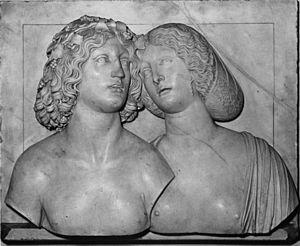
Tullio Lombardo, connu aussi comme Tullio Solari, est un sculpteur italien de la Renaissance.